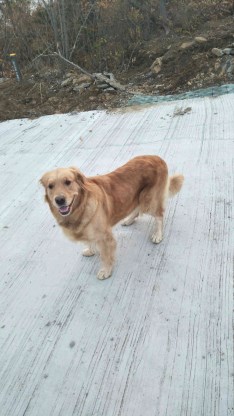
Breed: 5355-n000126-golden_retriever